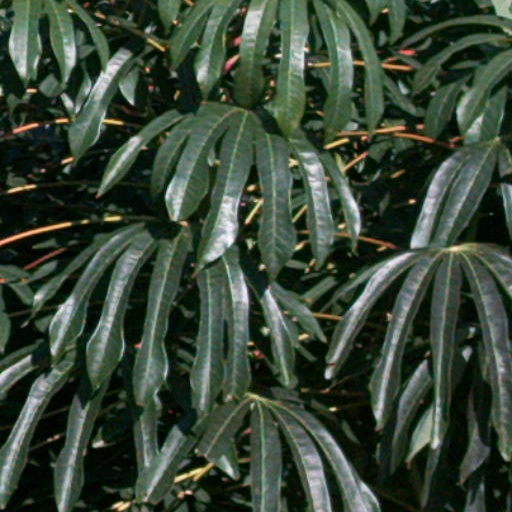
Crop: cassava